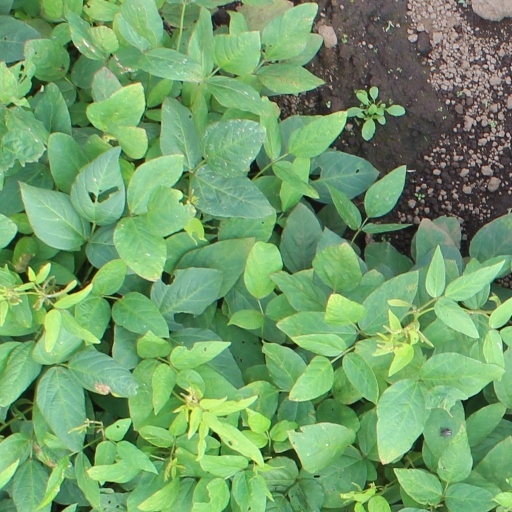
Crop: soybean